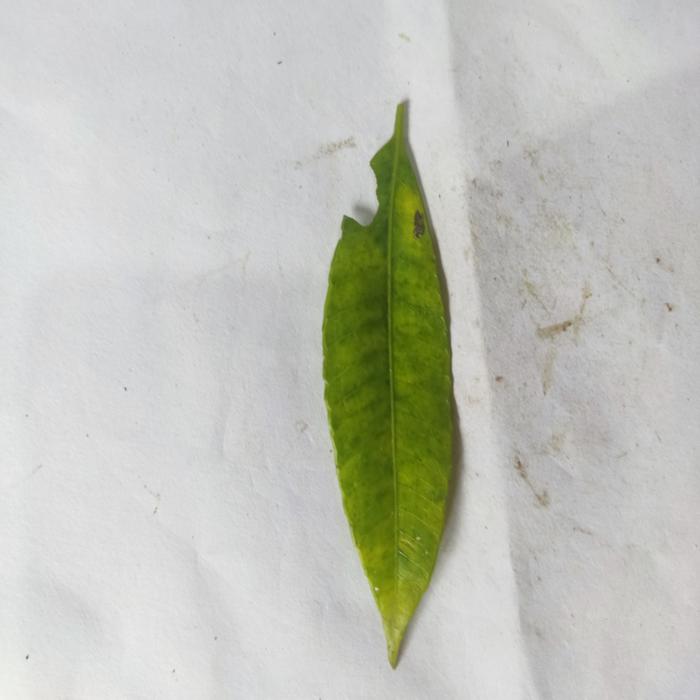
Crop: Hog Plum
Leaf condition: Anthracnose